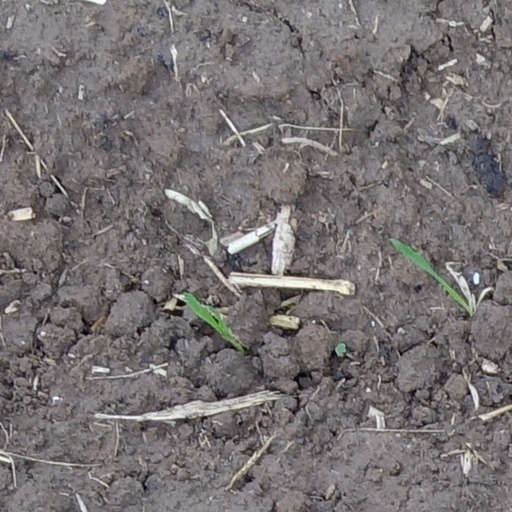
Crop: wheat